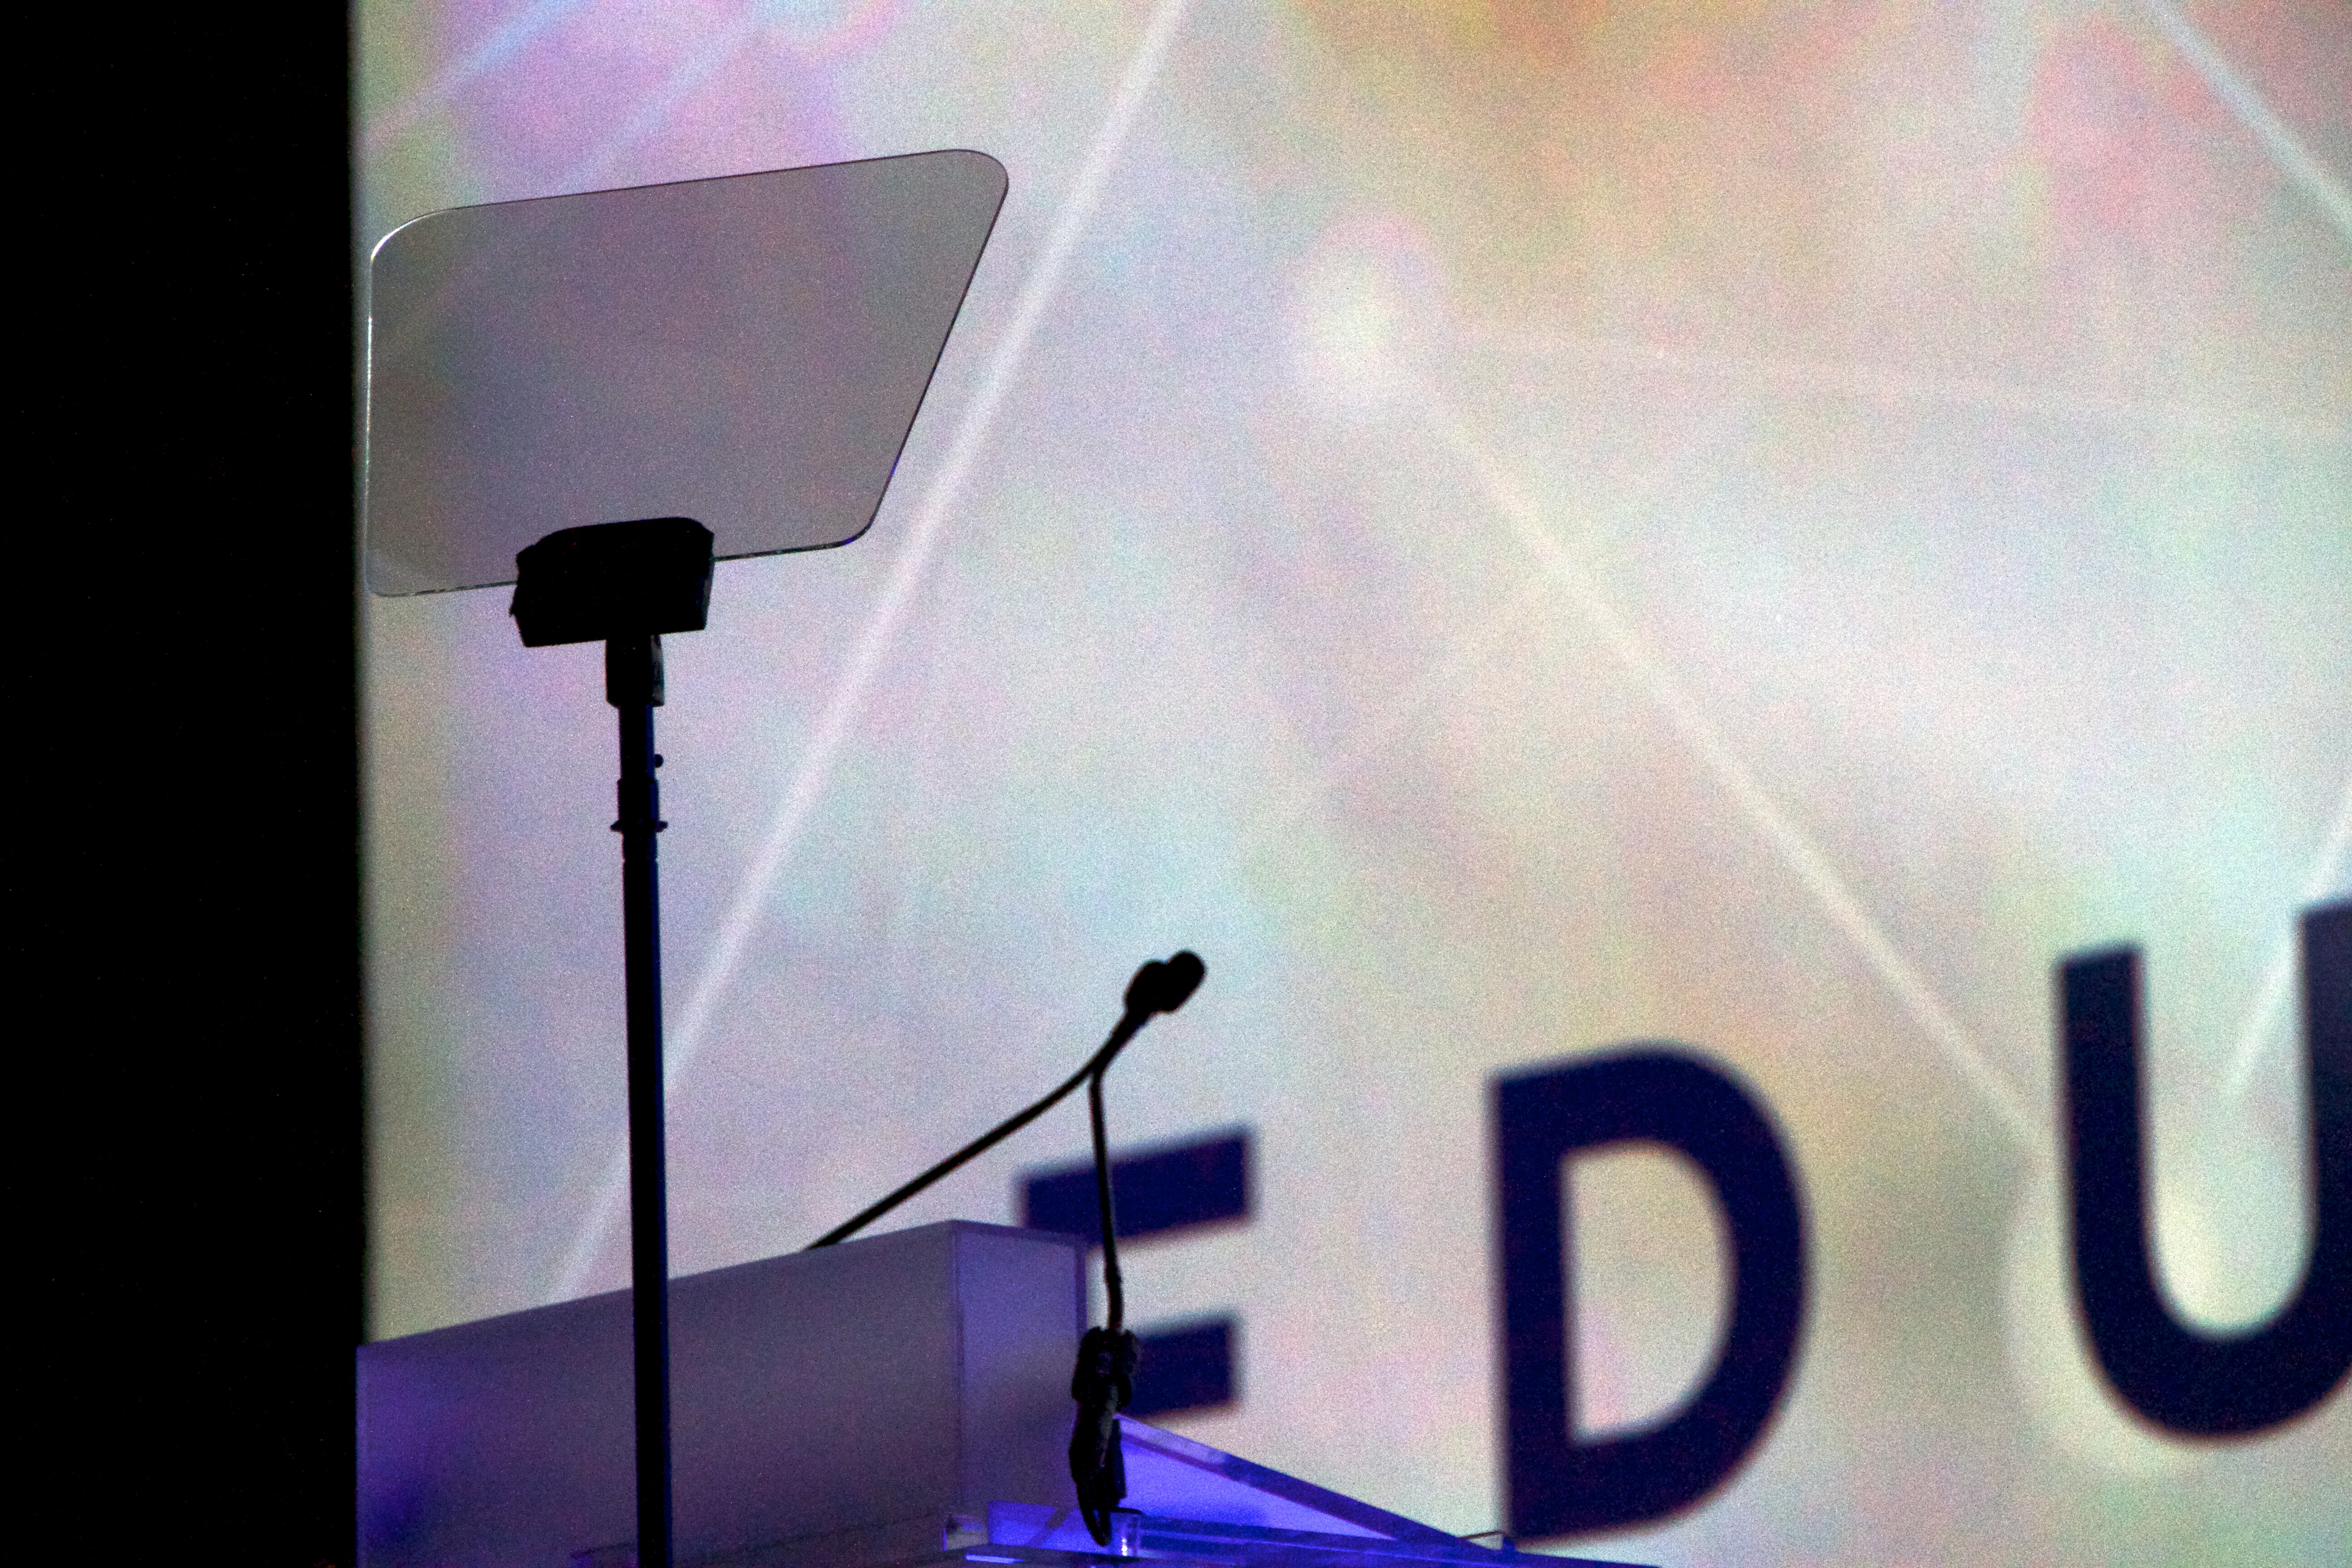
light, color, lighting, laser, shape, edu15, atmosphere of earth